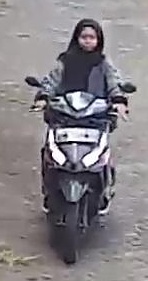
person-with-helmet: 0
person-without-helmet: 1